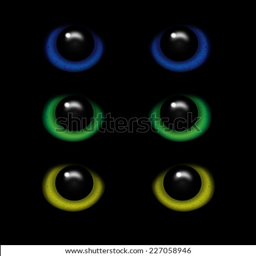
eyes of a wild animal in the darkness